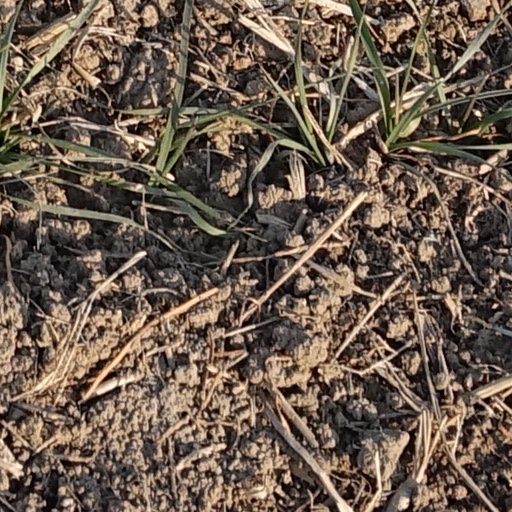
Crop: wheat